Charles Hawtrey (actor, born 1914)

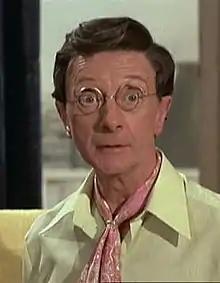
Hawtrey in "Carry On at Your Convenience" (1971)

George Frederick Joffre Hartree (30 November 1914 – 27 October 1988), known as Charles Hawtrey, was an English actor, comedian, singer, pianist and theatre director.